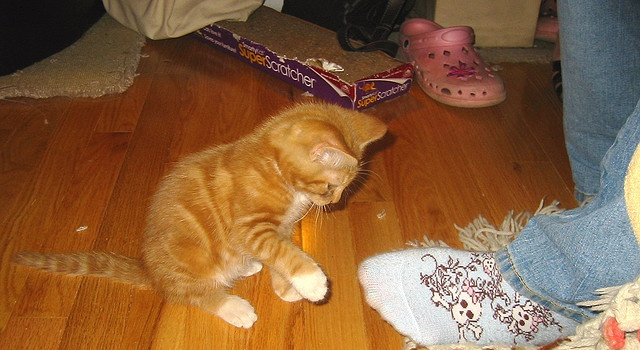
An orange cat sitting on top of wooden floor boards.
A cat lifts its paw next to a foot on a hardwood floor.
Kitten on the floor staring at a pair of socks.
An orange and white kitten playing with a persons feet.
a cat on the ground staring at someones sock